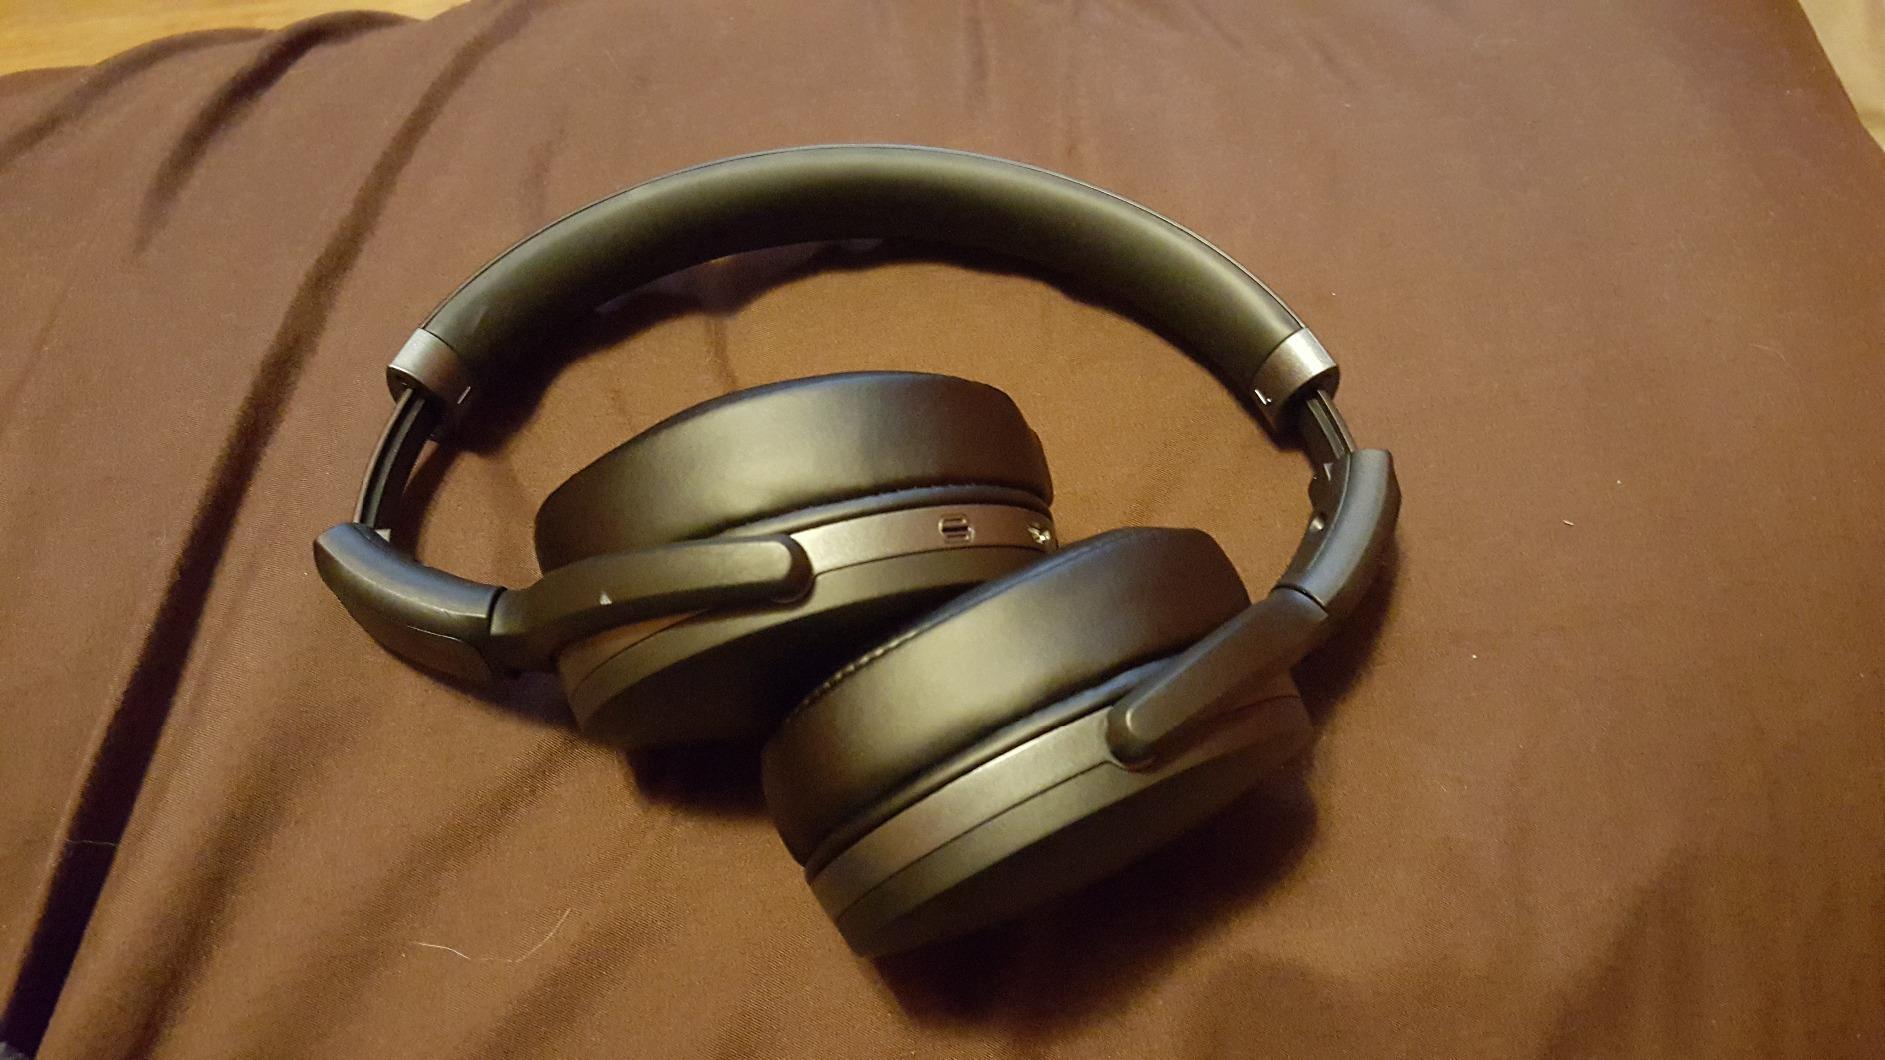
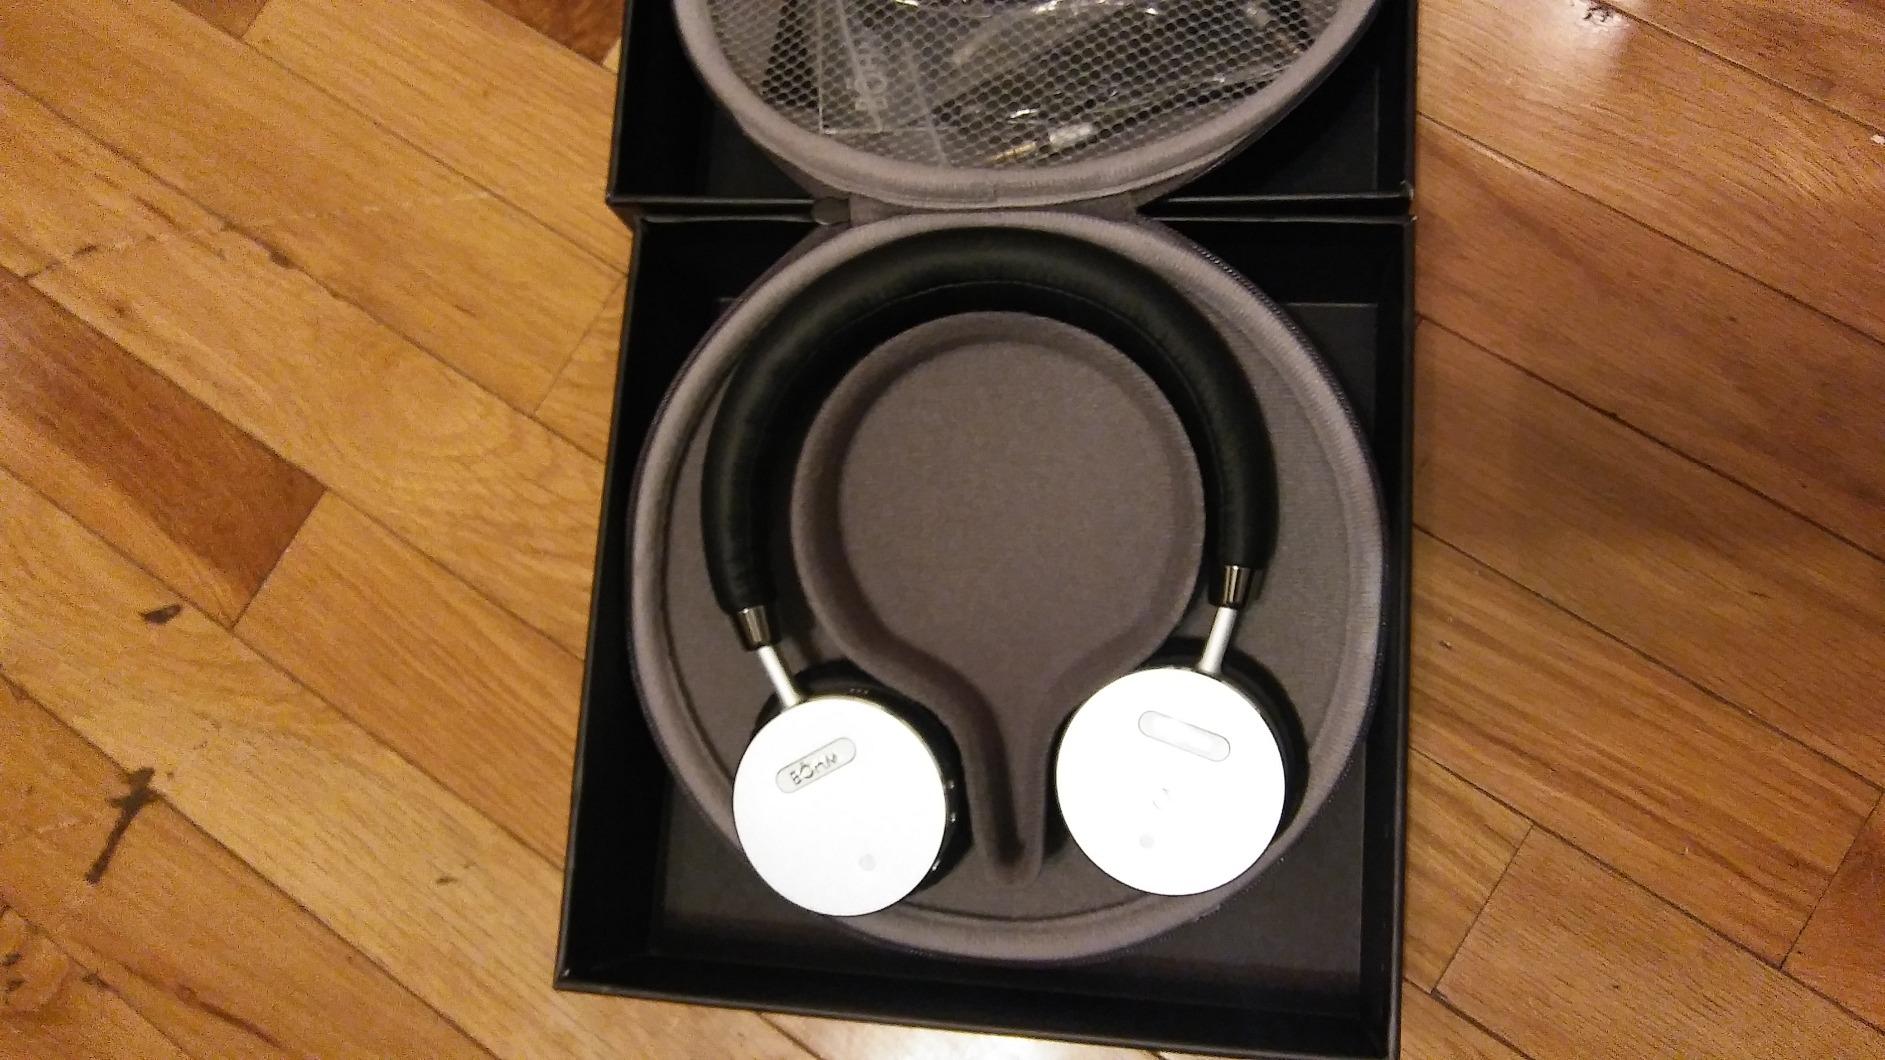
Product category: headphones
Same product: no